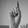
ASL letter: D